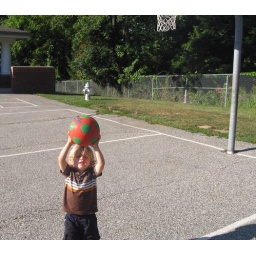
One of Zach's greatest wishes is to be able to sink a basket in a &amp;quot;big kid hoop&amp;quot;. Someday buddy, someday.